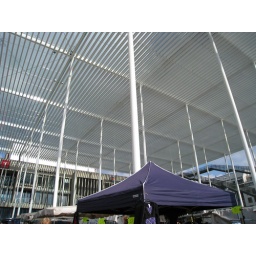
There's a market held in the plain that the roof half-covers.